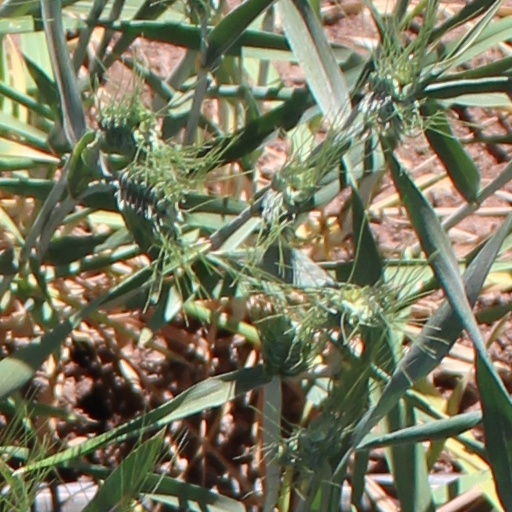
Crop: wheat